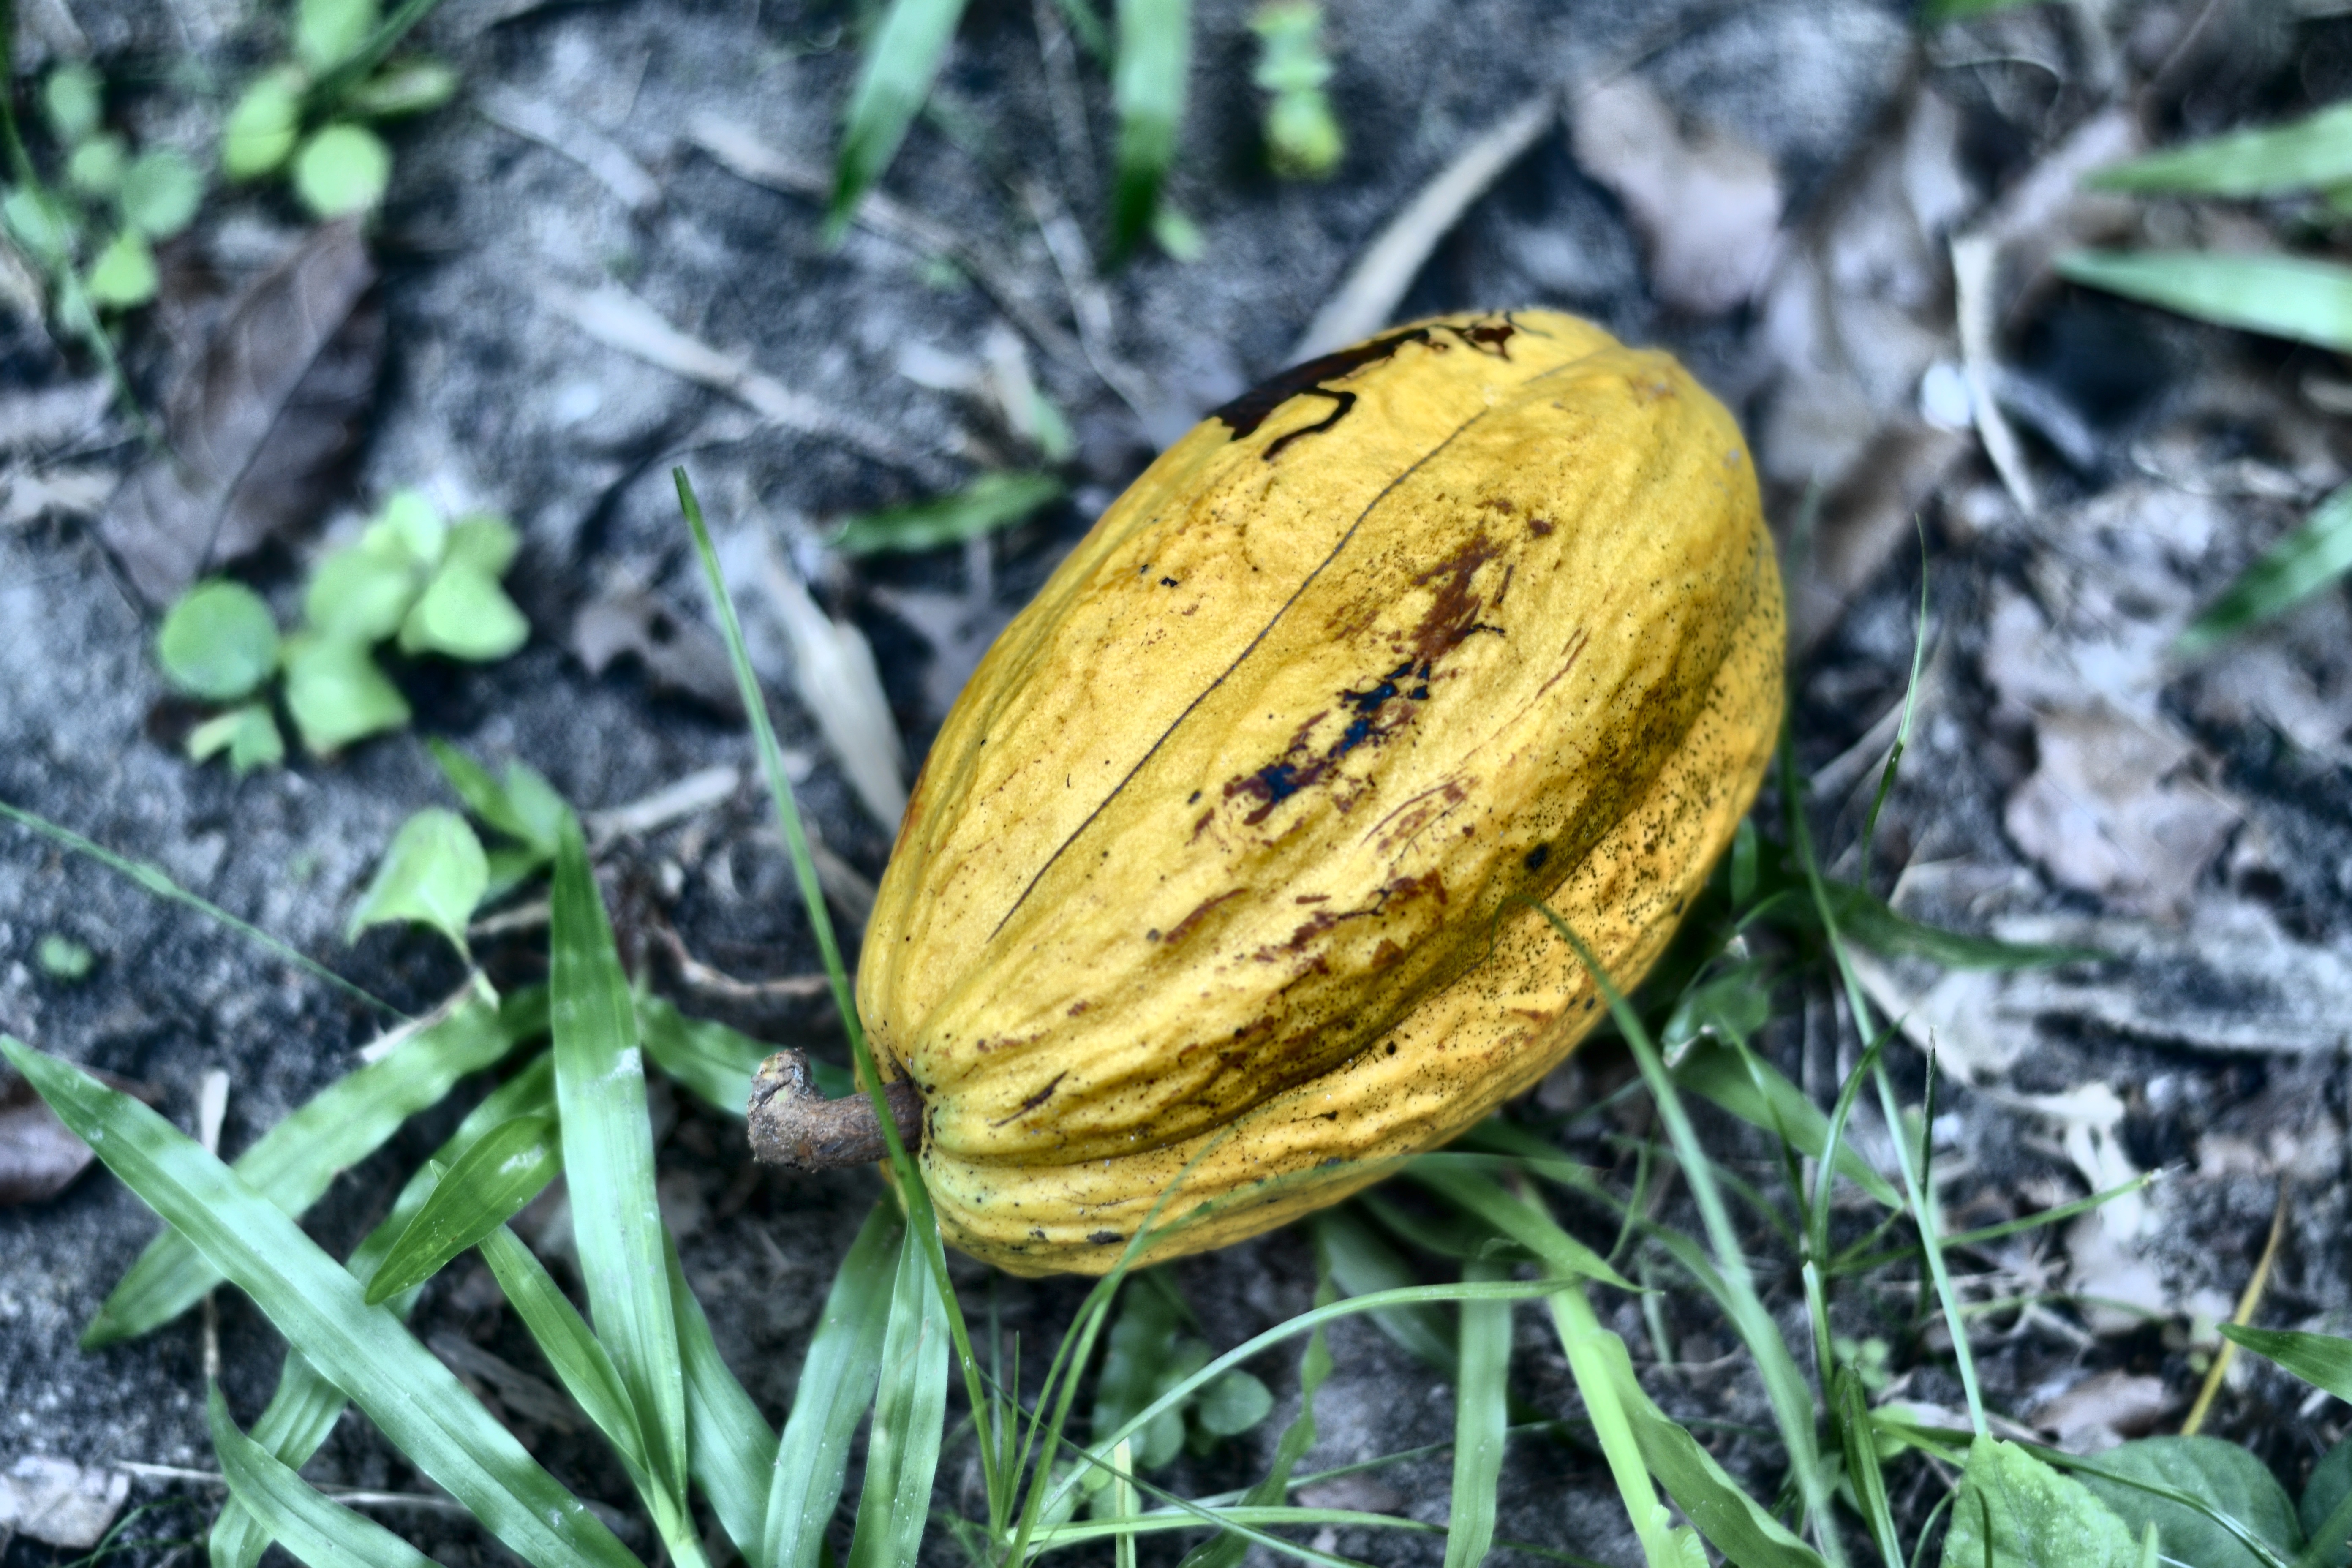
Maturity: mature
Variety: Guiana